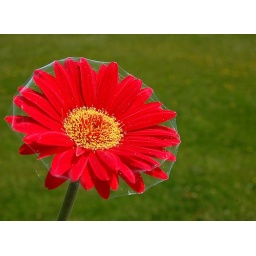
This flower was in my house and overnight some spiders had hatched and built a web around the petals!